Muck, Scotland

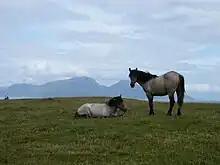
Ponies on Muck

In 1549, conducting a survey, the "Dean of the Isles" (Donald Monro) wrote: